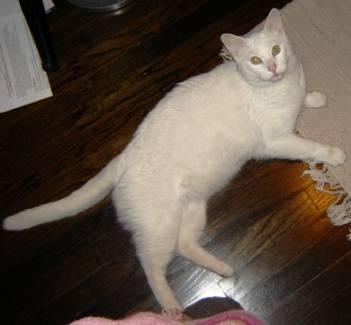
cat